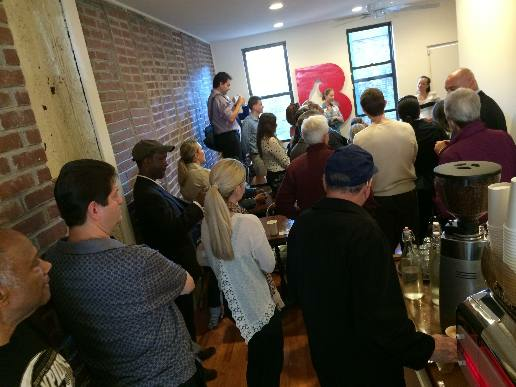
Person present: Yes